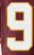
Number: 9